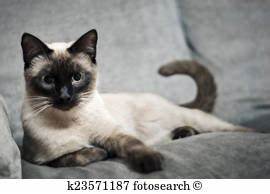
Label: gatto